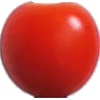
Label: Tomato Cherry Red 1